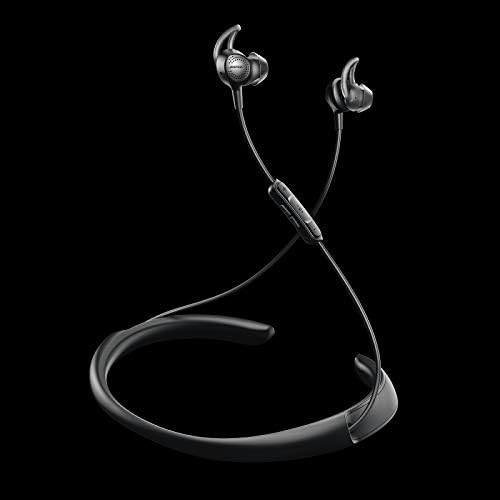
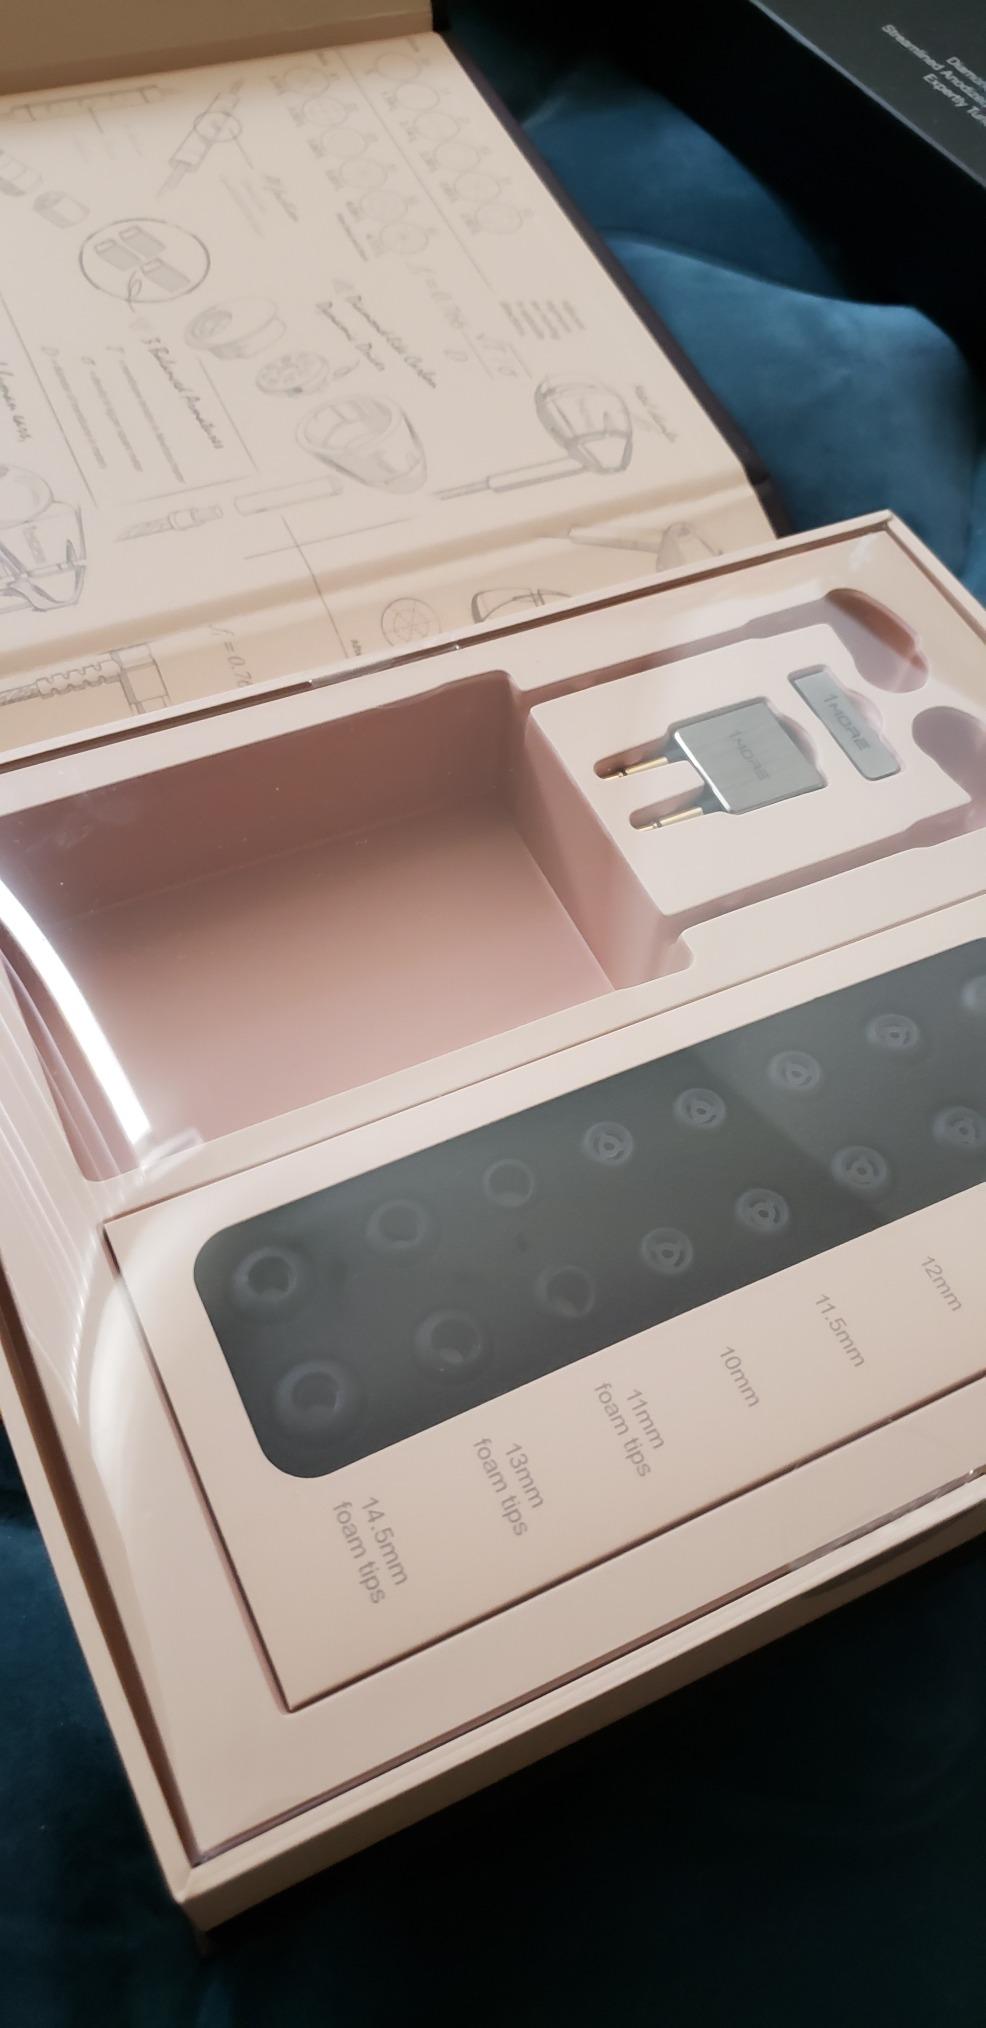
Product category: headphones
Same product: no